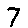
Label: 7